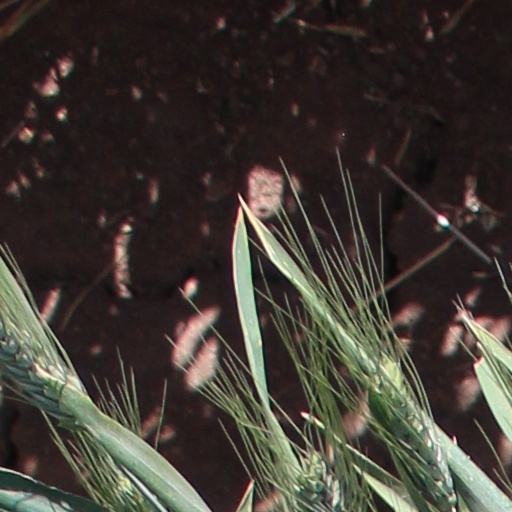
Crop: wheat